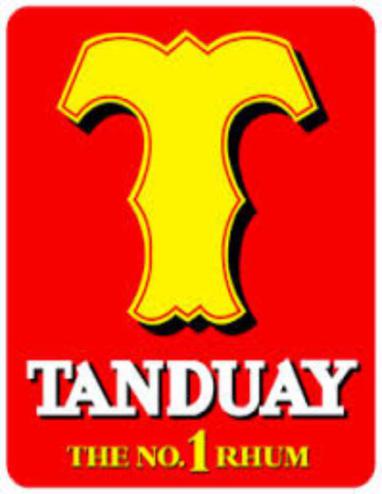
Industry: Others